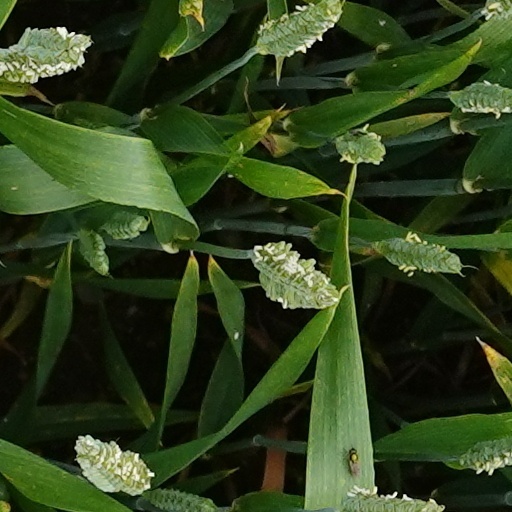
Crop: wheat